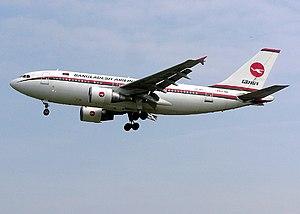
Biman Bangladesh Airlines est la compagnie aérienne nationale du Bangladesh, fondée à l'indépendance du pays en 1971.